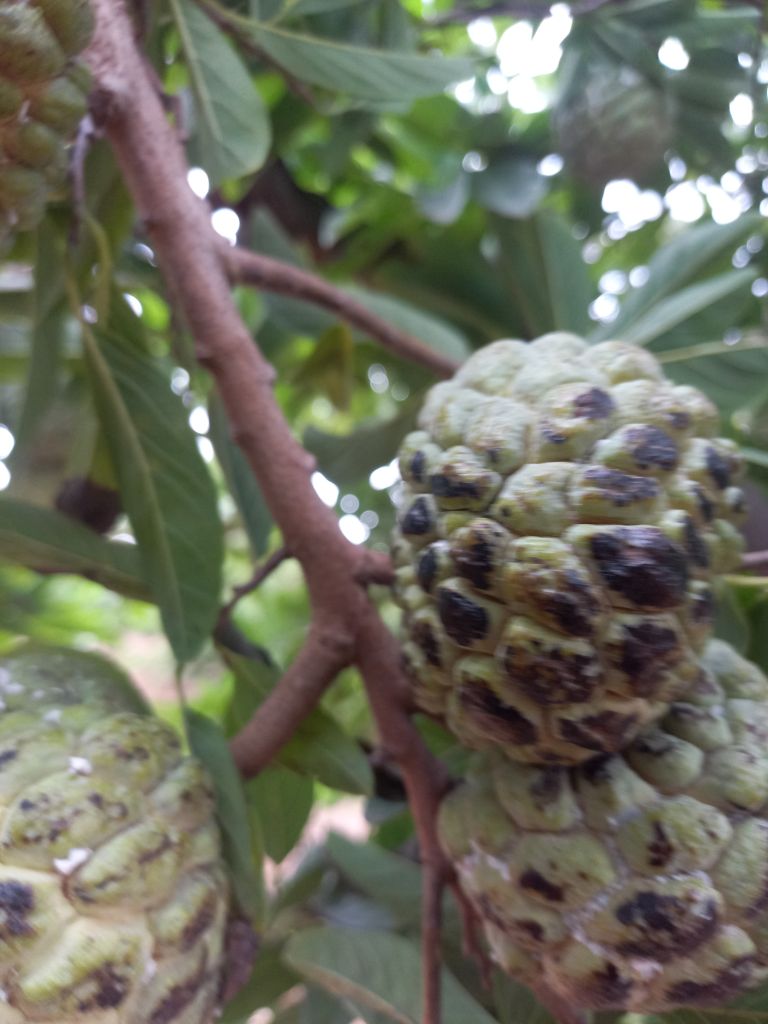
Disease label: Blank Canker